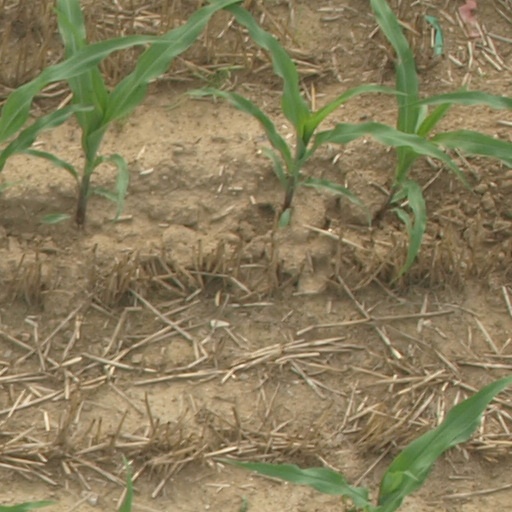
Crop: maize; corn